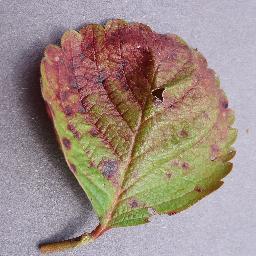
Label: Strawberry___Leaf_scorch